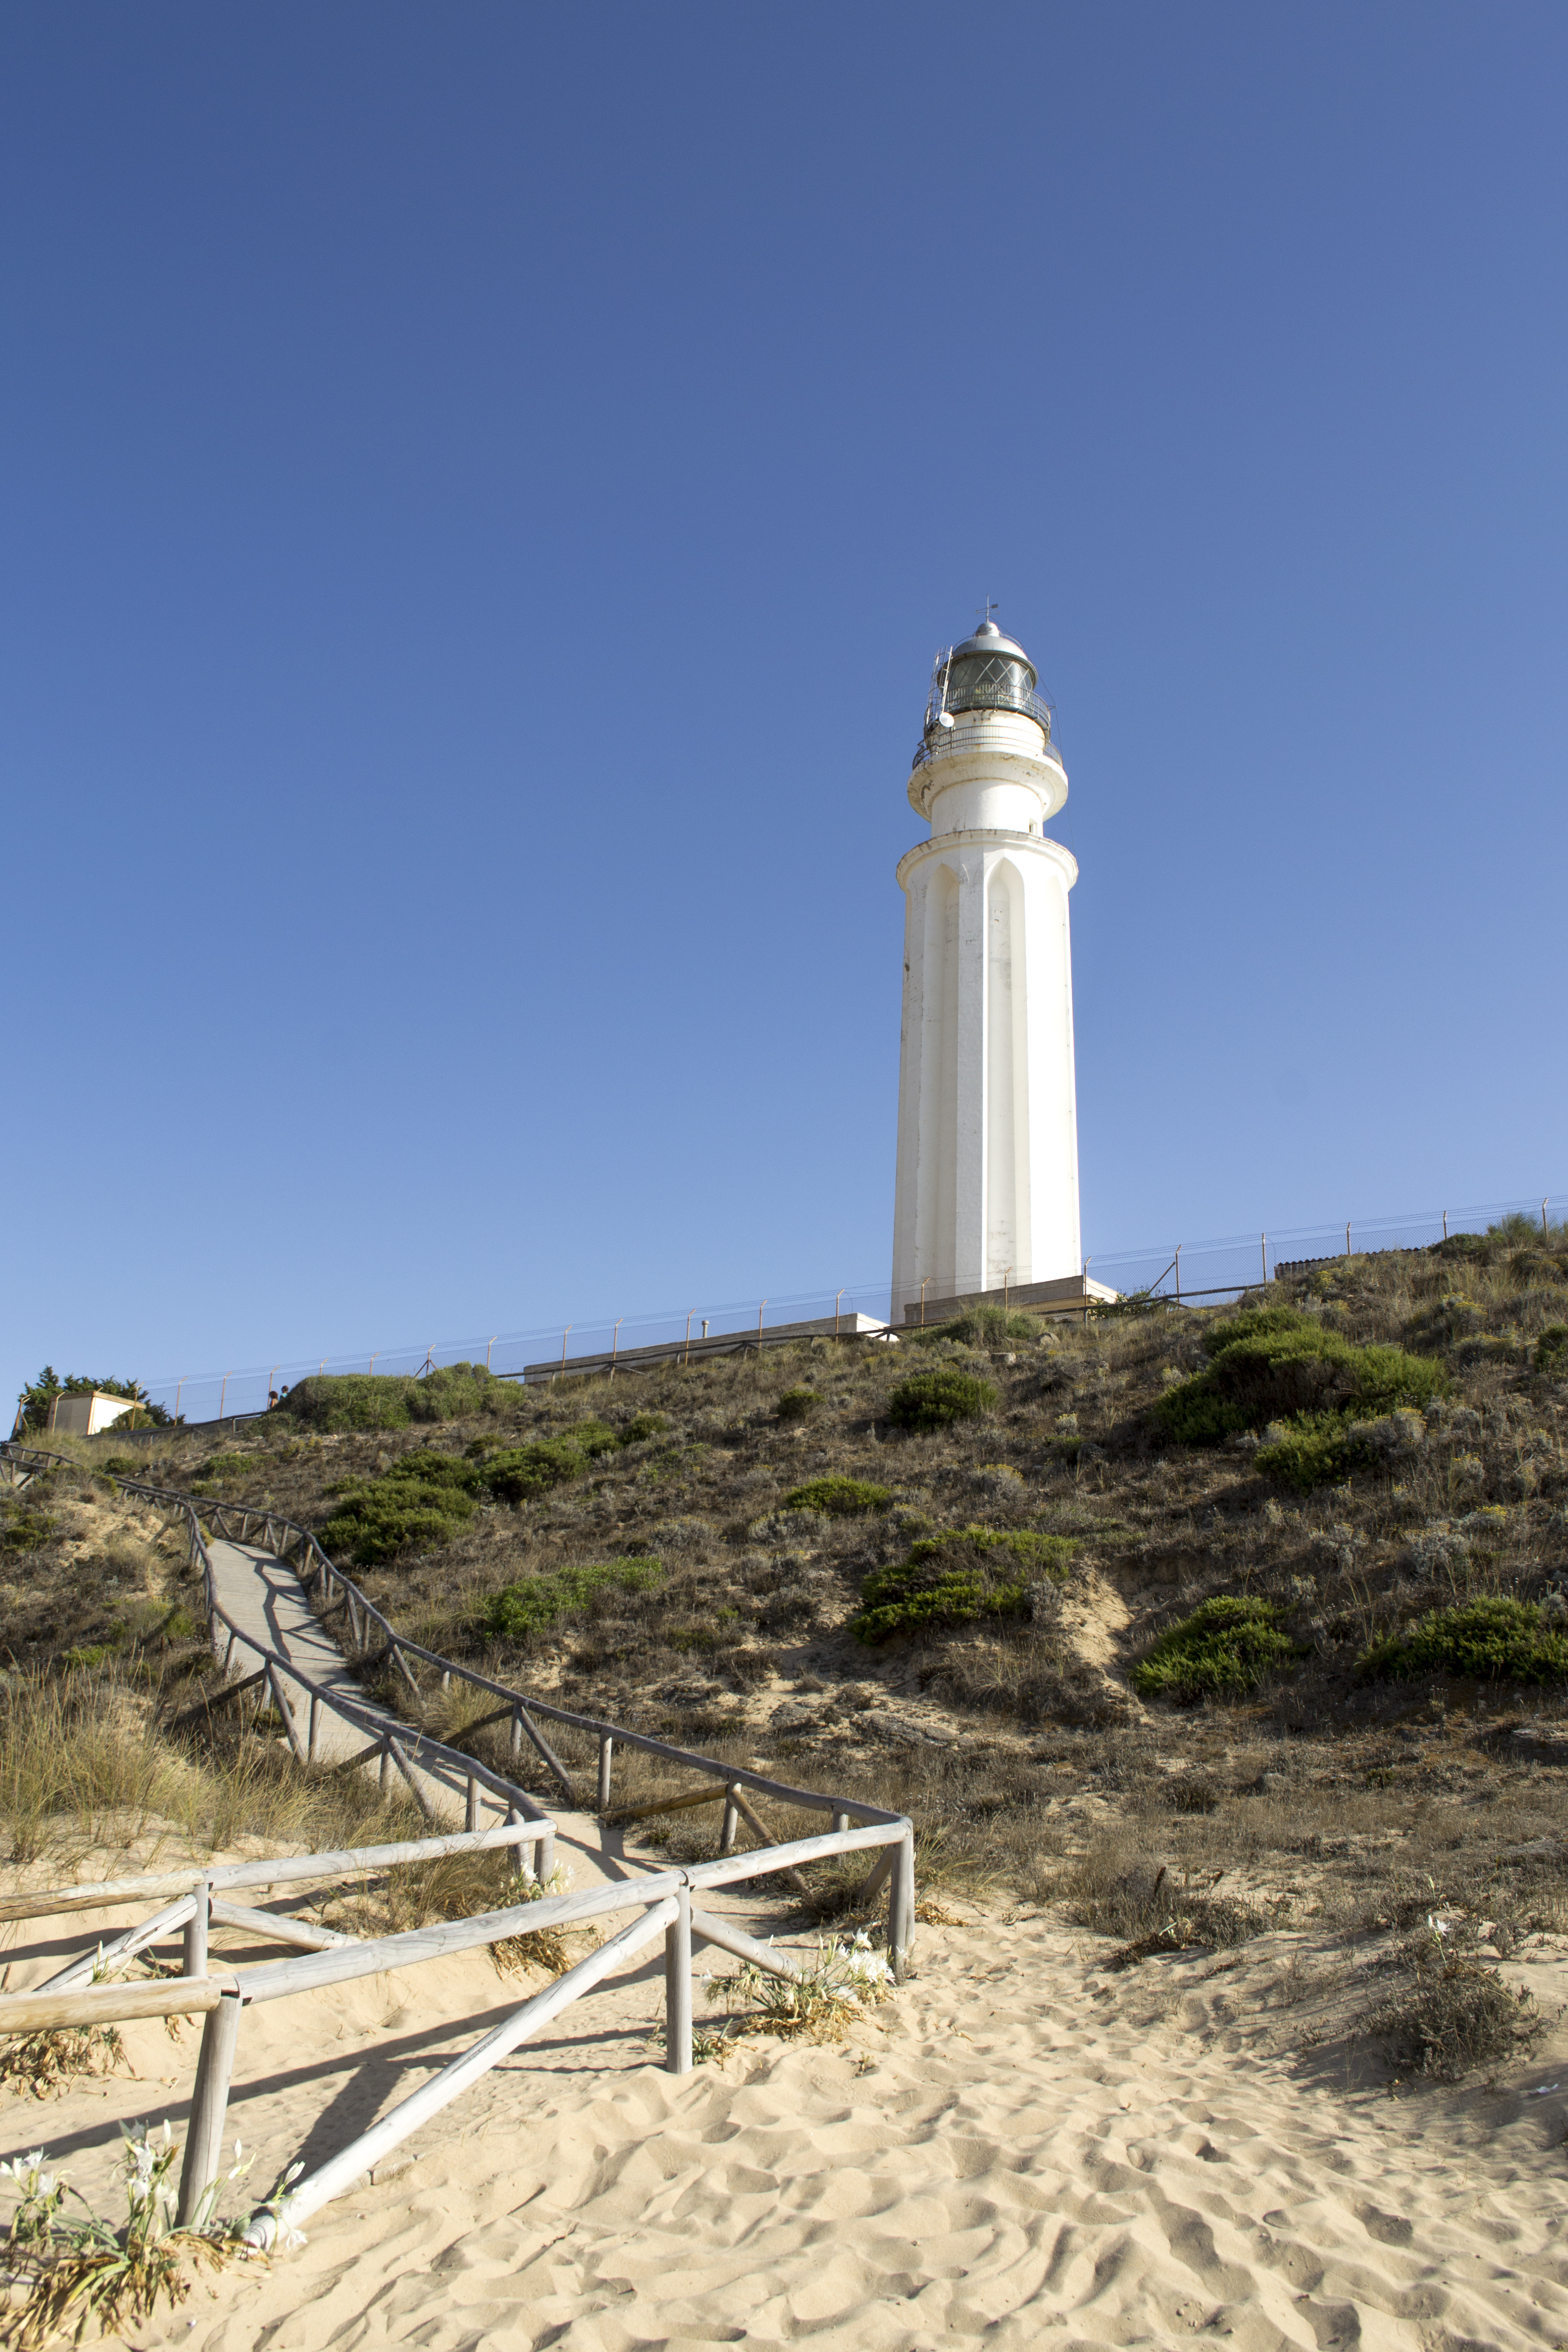
lighthouse, tower, sky, promontory, sea, coast, beacon, terrain, cape